Agriculture in Indonesia

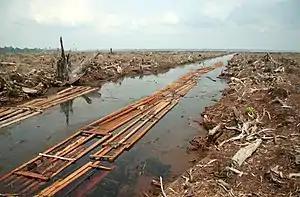
Deforestation in Riau (2006).

Indonesian rubber industry take its root in colonial Dutch East Indies; in the early 20th century the rubber plantation in the colony was booming, largely owed to the advent of natural rubber tire industry to supply the growing automotive industry in the United States and Europe.